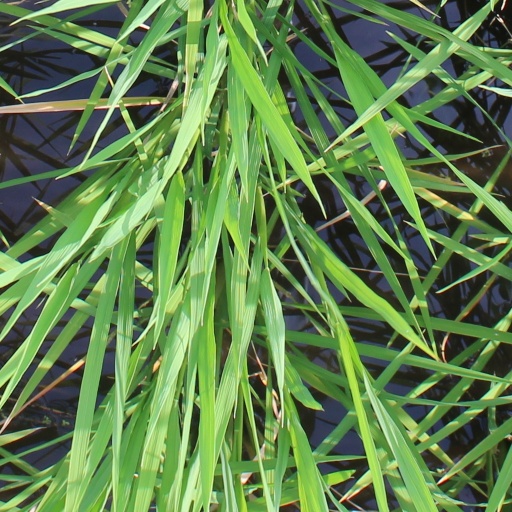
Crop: rice